Prasanta Chandra Mahalanobis

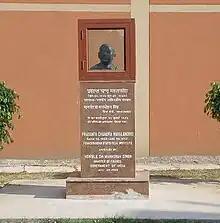
Mahalanobis memorial at ISI Delhi

Mahalanobis was born on 29 June 1893, in Calcutta, Bengal Presidency (now West Bengal).